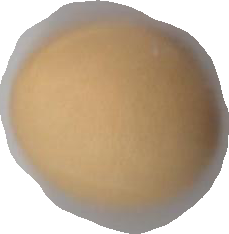
Variety: Grobogan